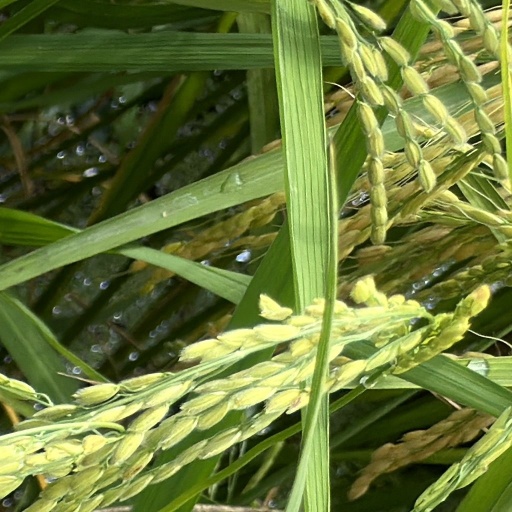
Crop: rice